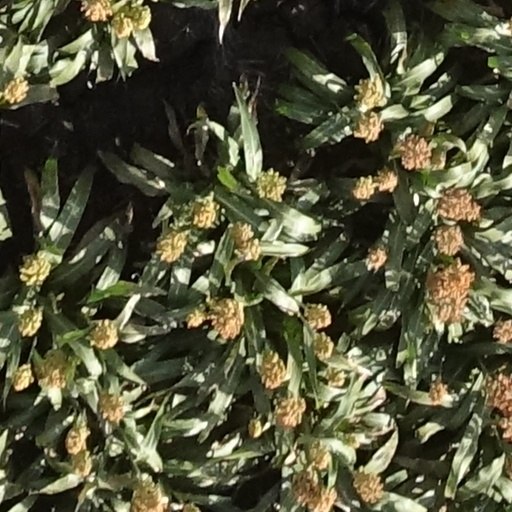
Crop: sorghum